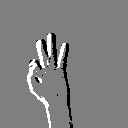
ASL letter: f